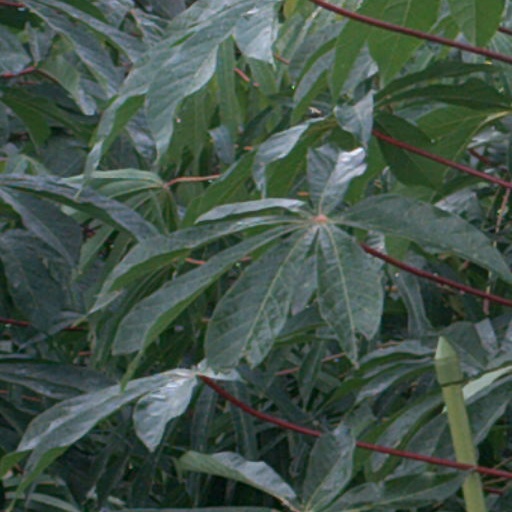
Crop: cassava